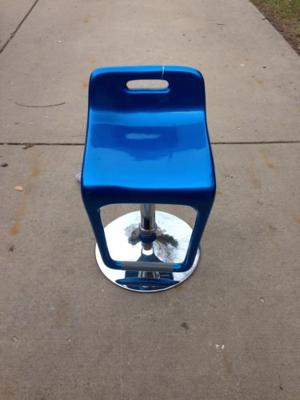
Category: chair